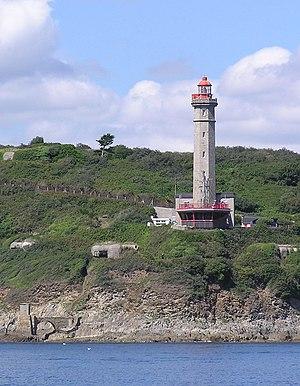
Phare du Portzic, Bretagne, France Brezhoneg: Tour-tan ar Porzhig, Brest, Breizh
Le phare du Portzic est situé à l'extrémité nord-est du goulet de Brest. C'est le phare le plus proche de la ville de Brest.
En français, lors de sa création en 1806 par l'amiral Louis Jacob sous Napoléon Iᵉʳ, le sémaphore était un poste de défense établi sur la côte, chargé de surveiller les approches maritimes et de signaler par signaux optiques toute activité ennemie.
Cette liste recense les phares et quelques-uns des feux balisant les côtes de France.